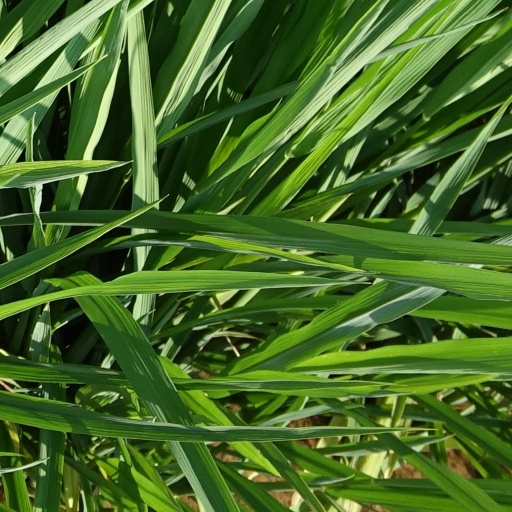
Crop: rice